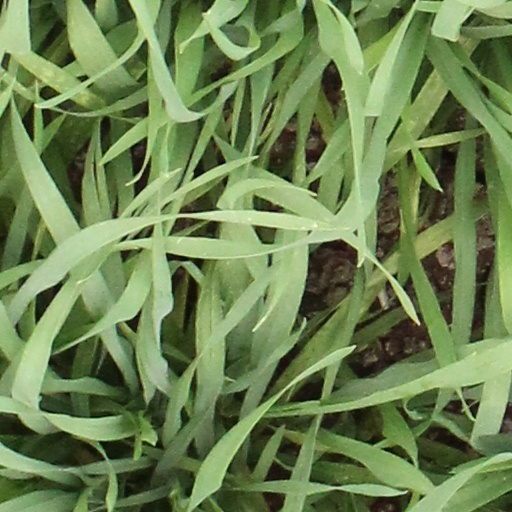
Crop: wheat